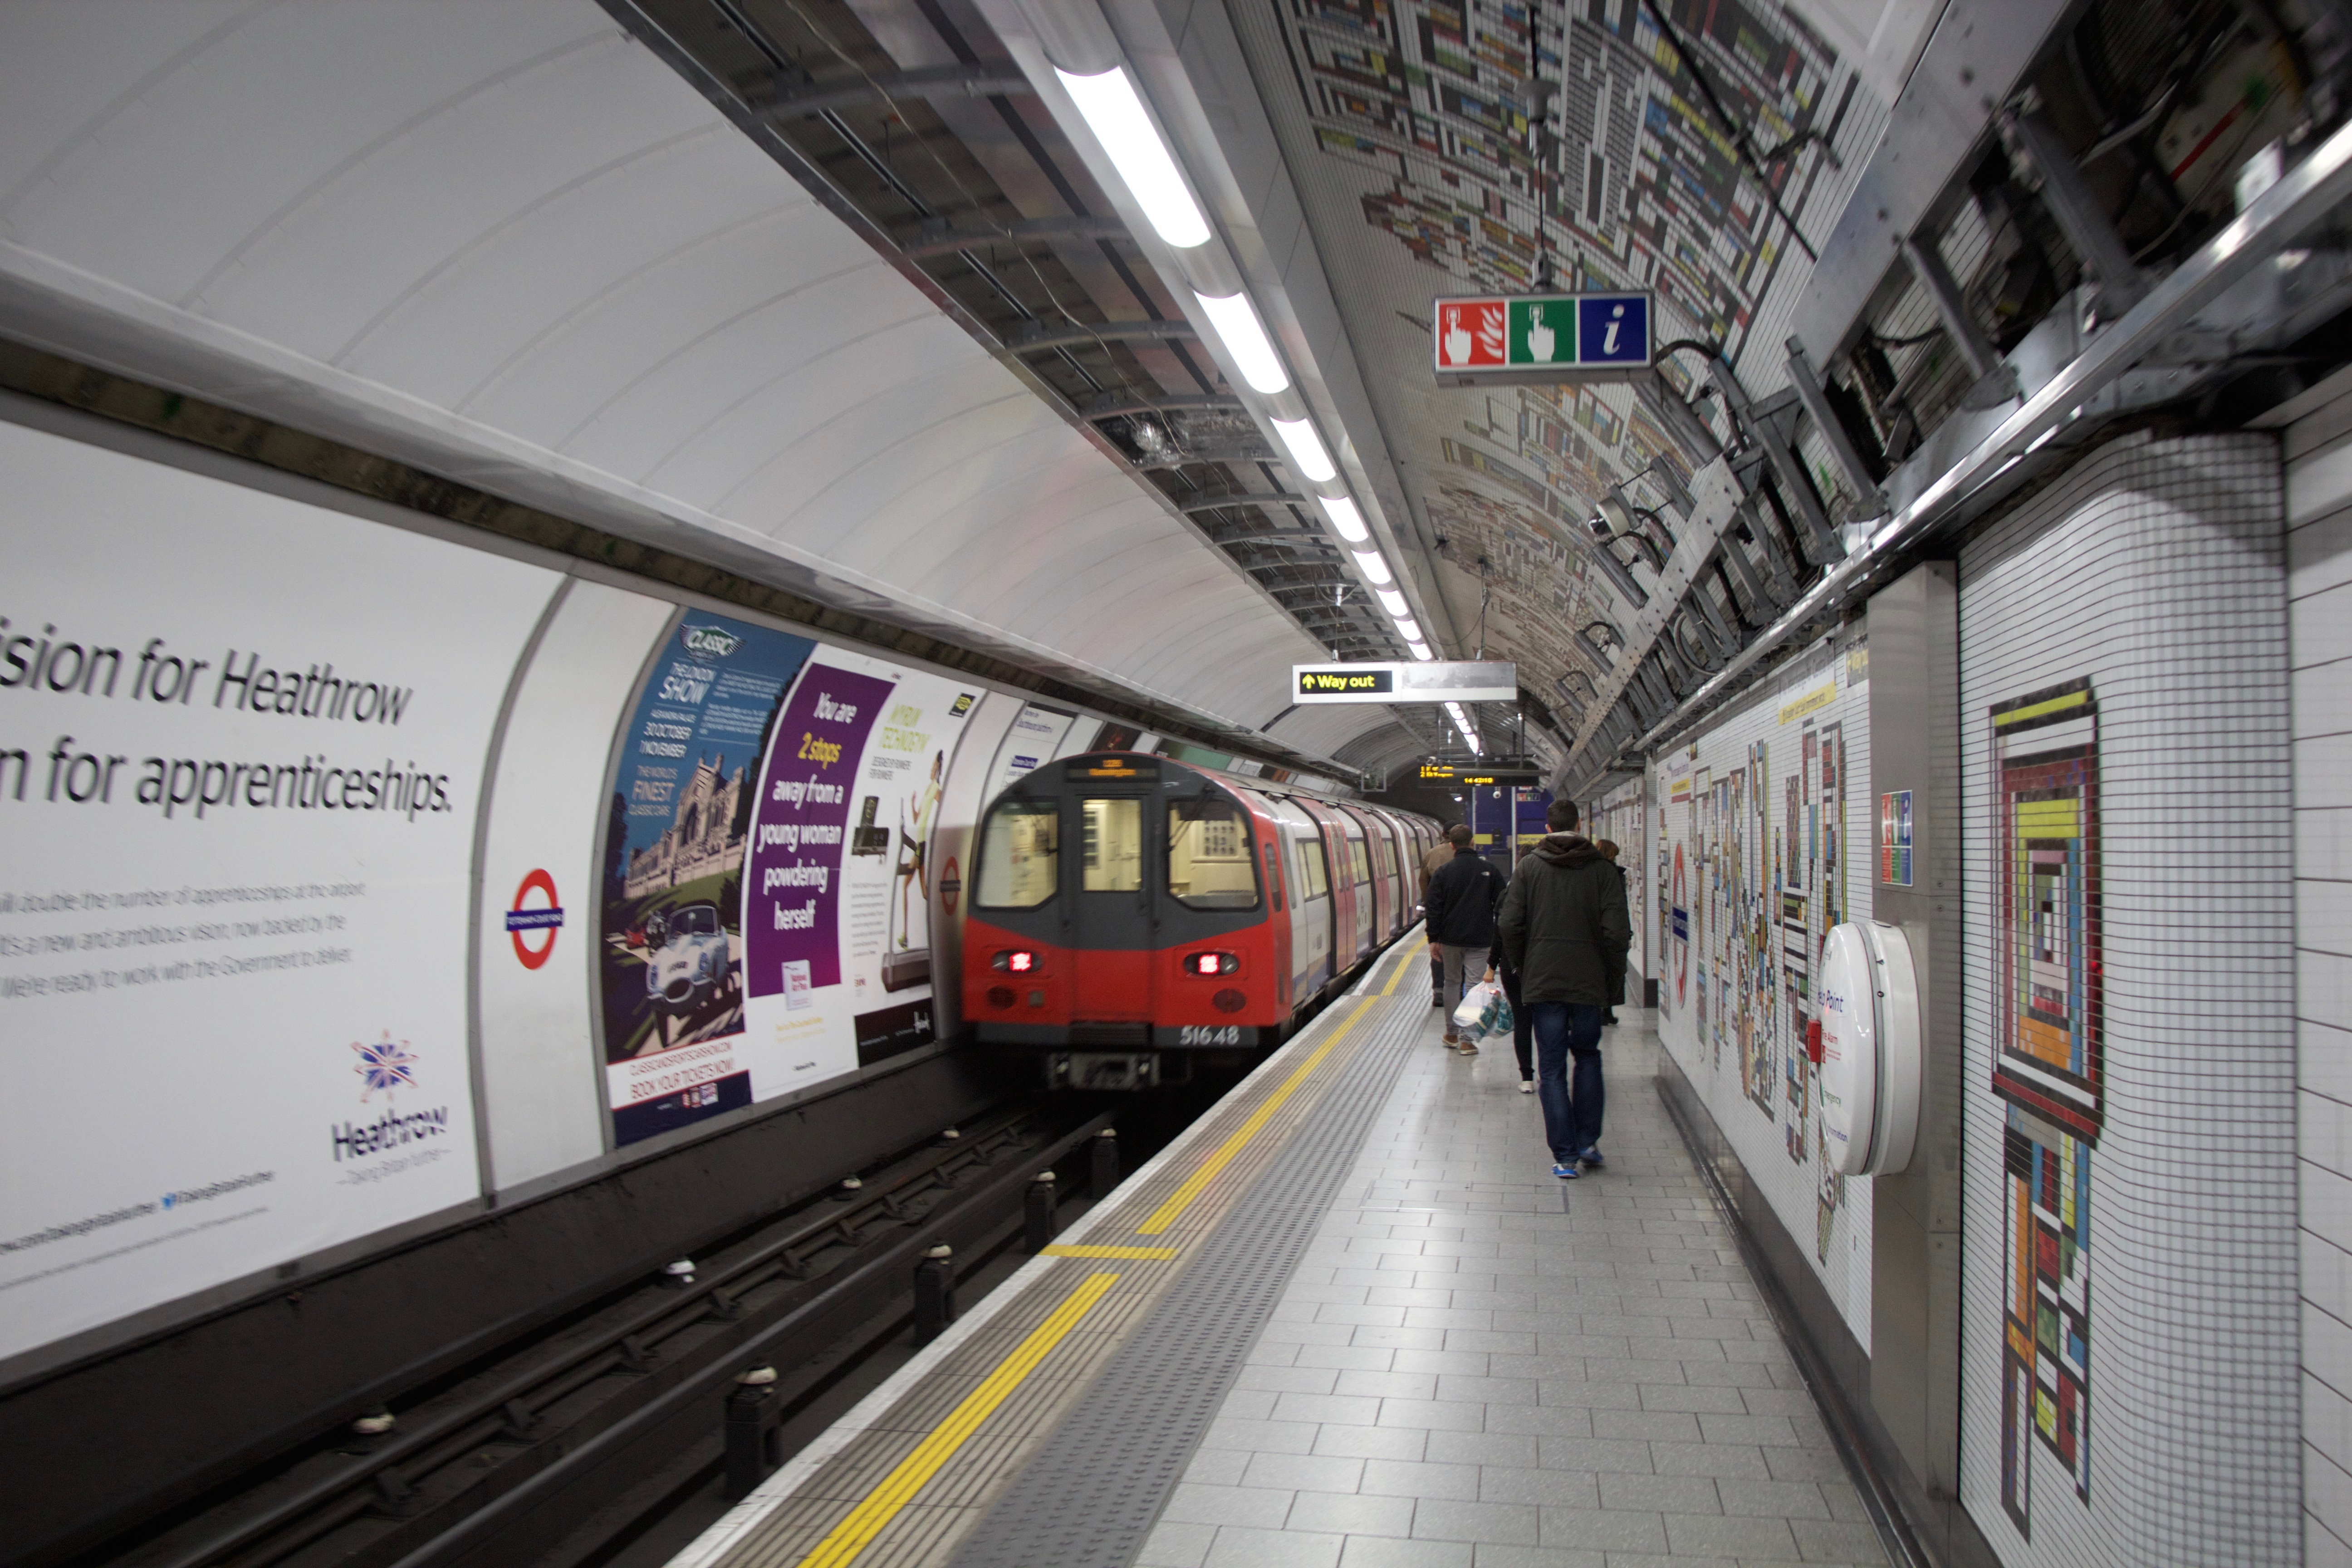
train, subway, transport, vehicle, train station, public transport, metro station, infrastructure, passenger, metropolitan area, rapid transit